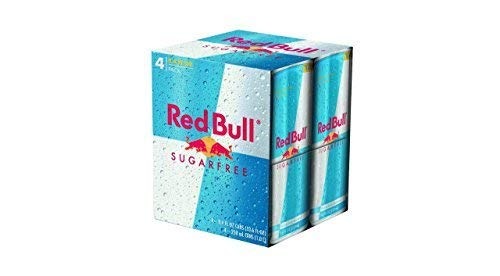
Item Name: Red Bull S/F, 8.4 Ounce, 4 Pack
Product Description: Beverages
Value: 33.6
Unit: Count

Price: 7.99